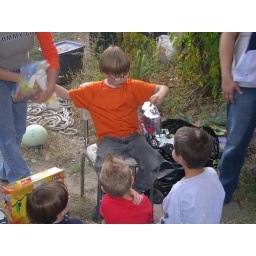
That kid in the red shirt is Satan's spawn.